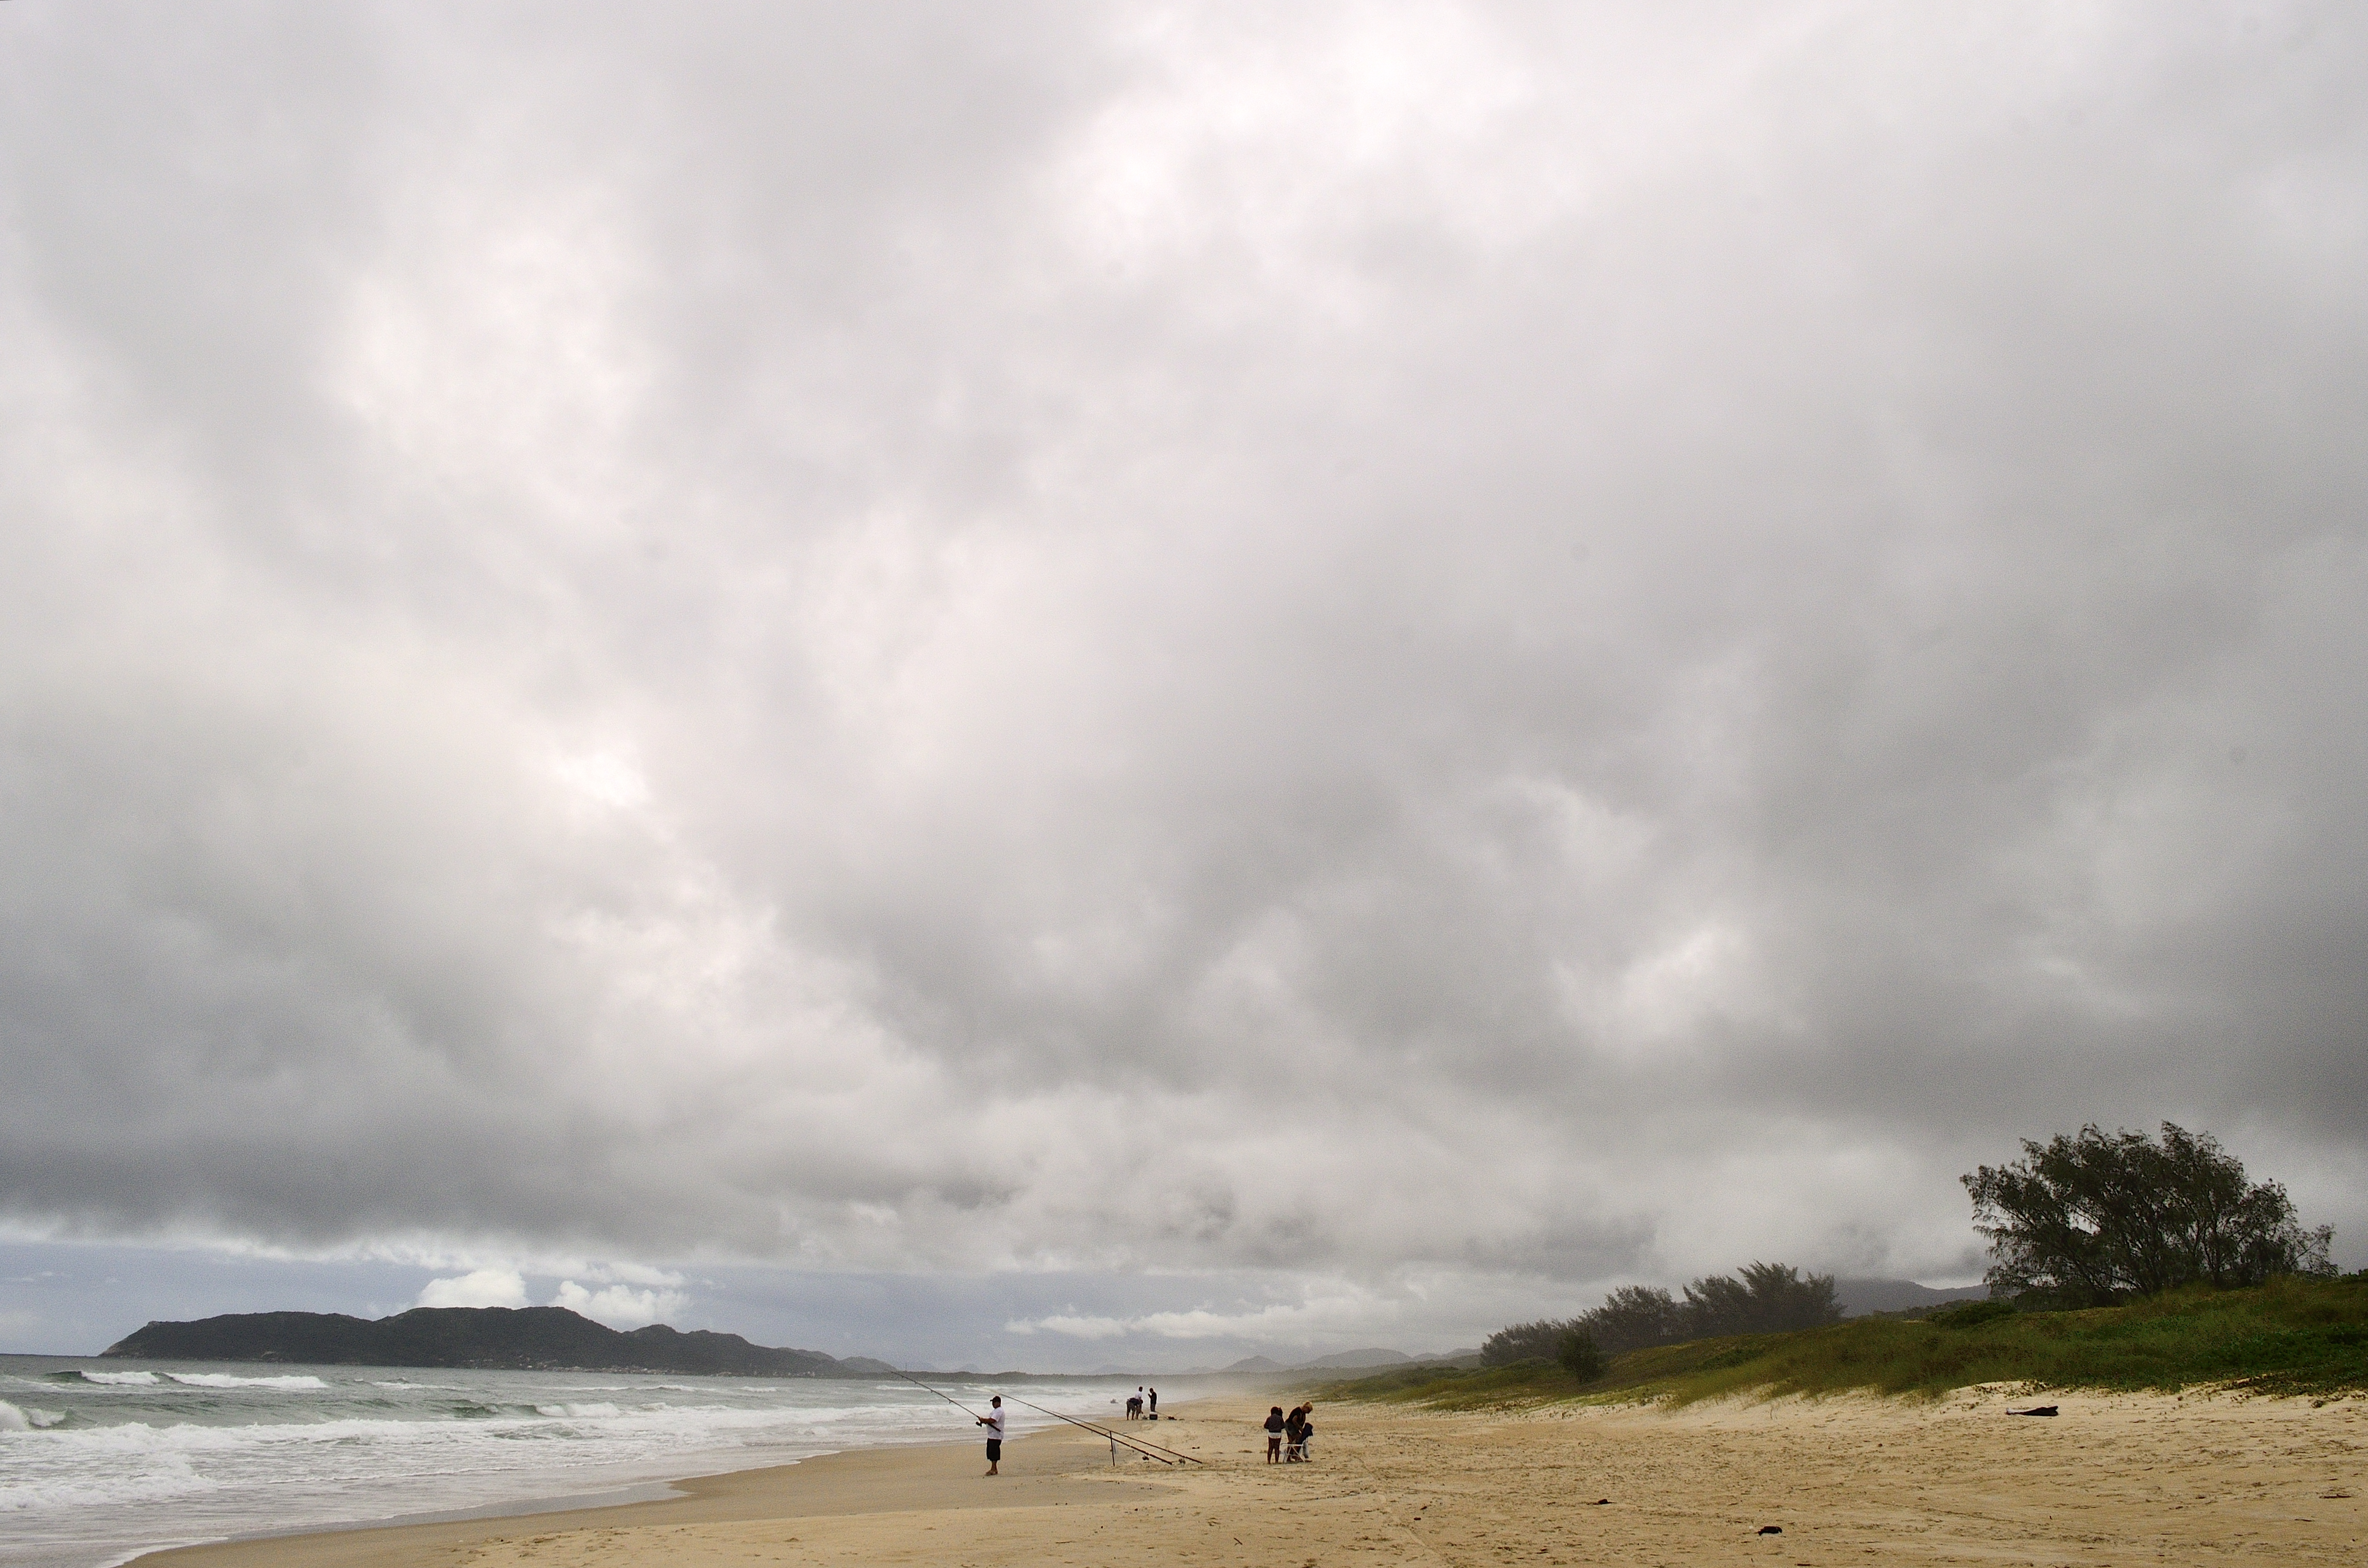
beach, sea, coast, sand, ocean, horizon, cloud, sky, cloudy, shore, wave, wind, weather, arena, mar, nubes, praia, brasil, pesca, nublado, florianopolis, santacatarina, mozambique, pescador, habitat, meteorological phenomenon, atmospheric phenomenon, atmosphere of earth